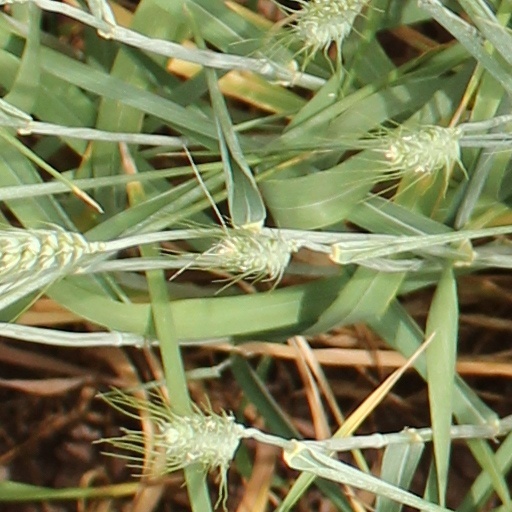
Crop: wheat